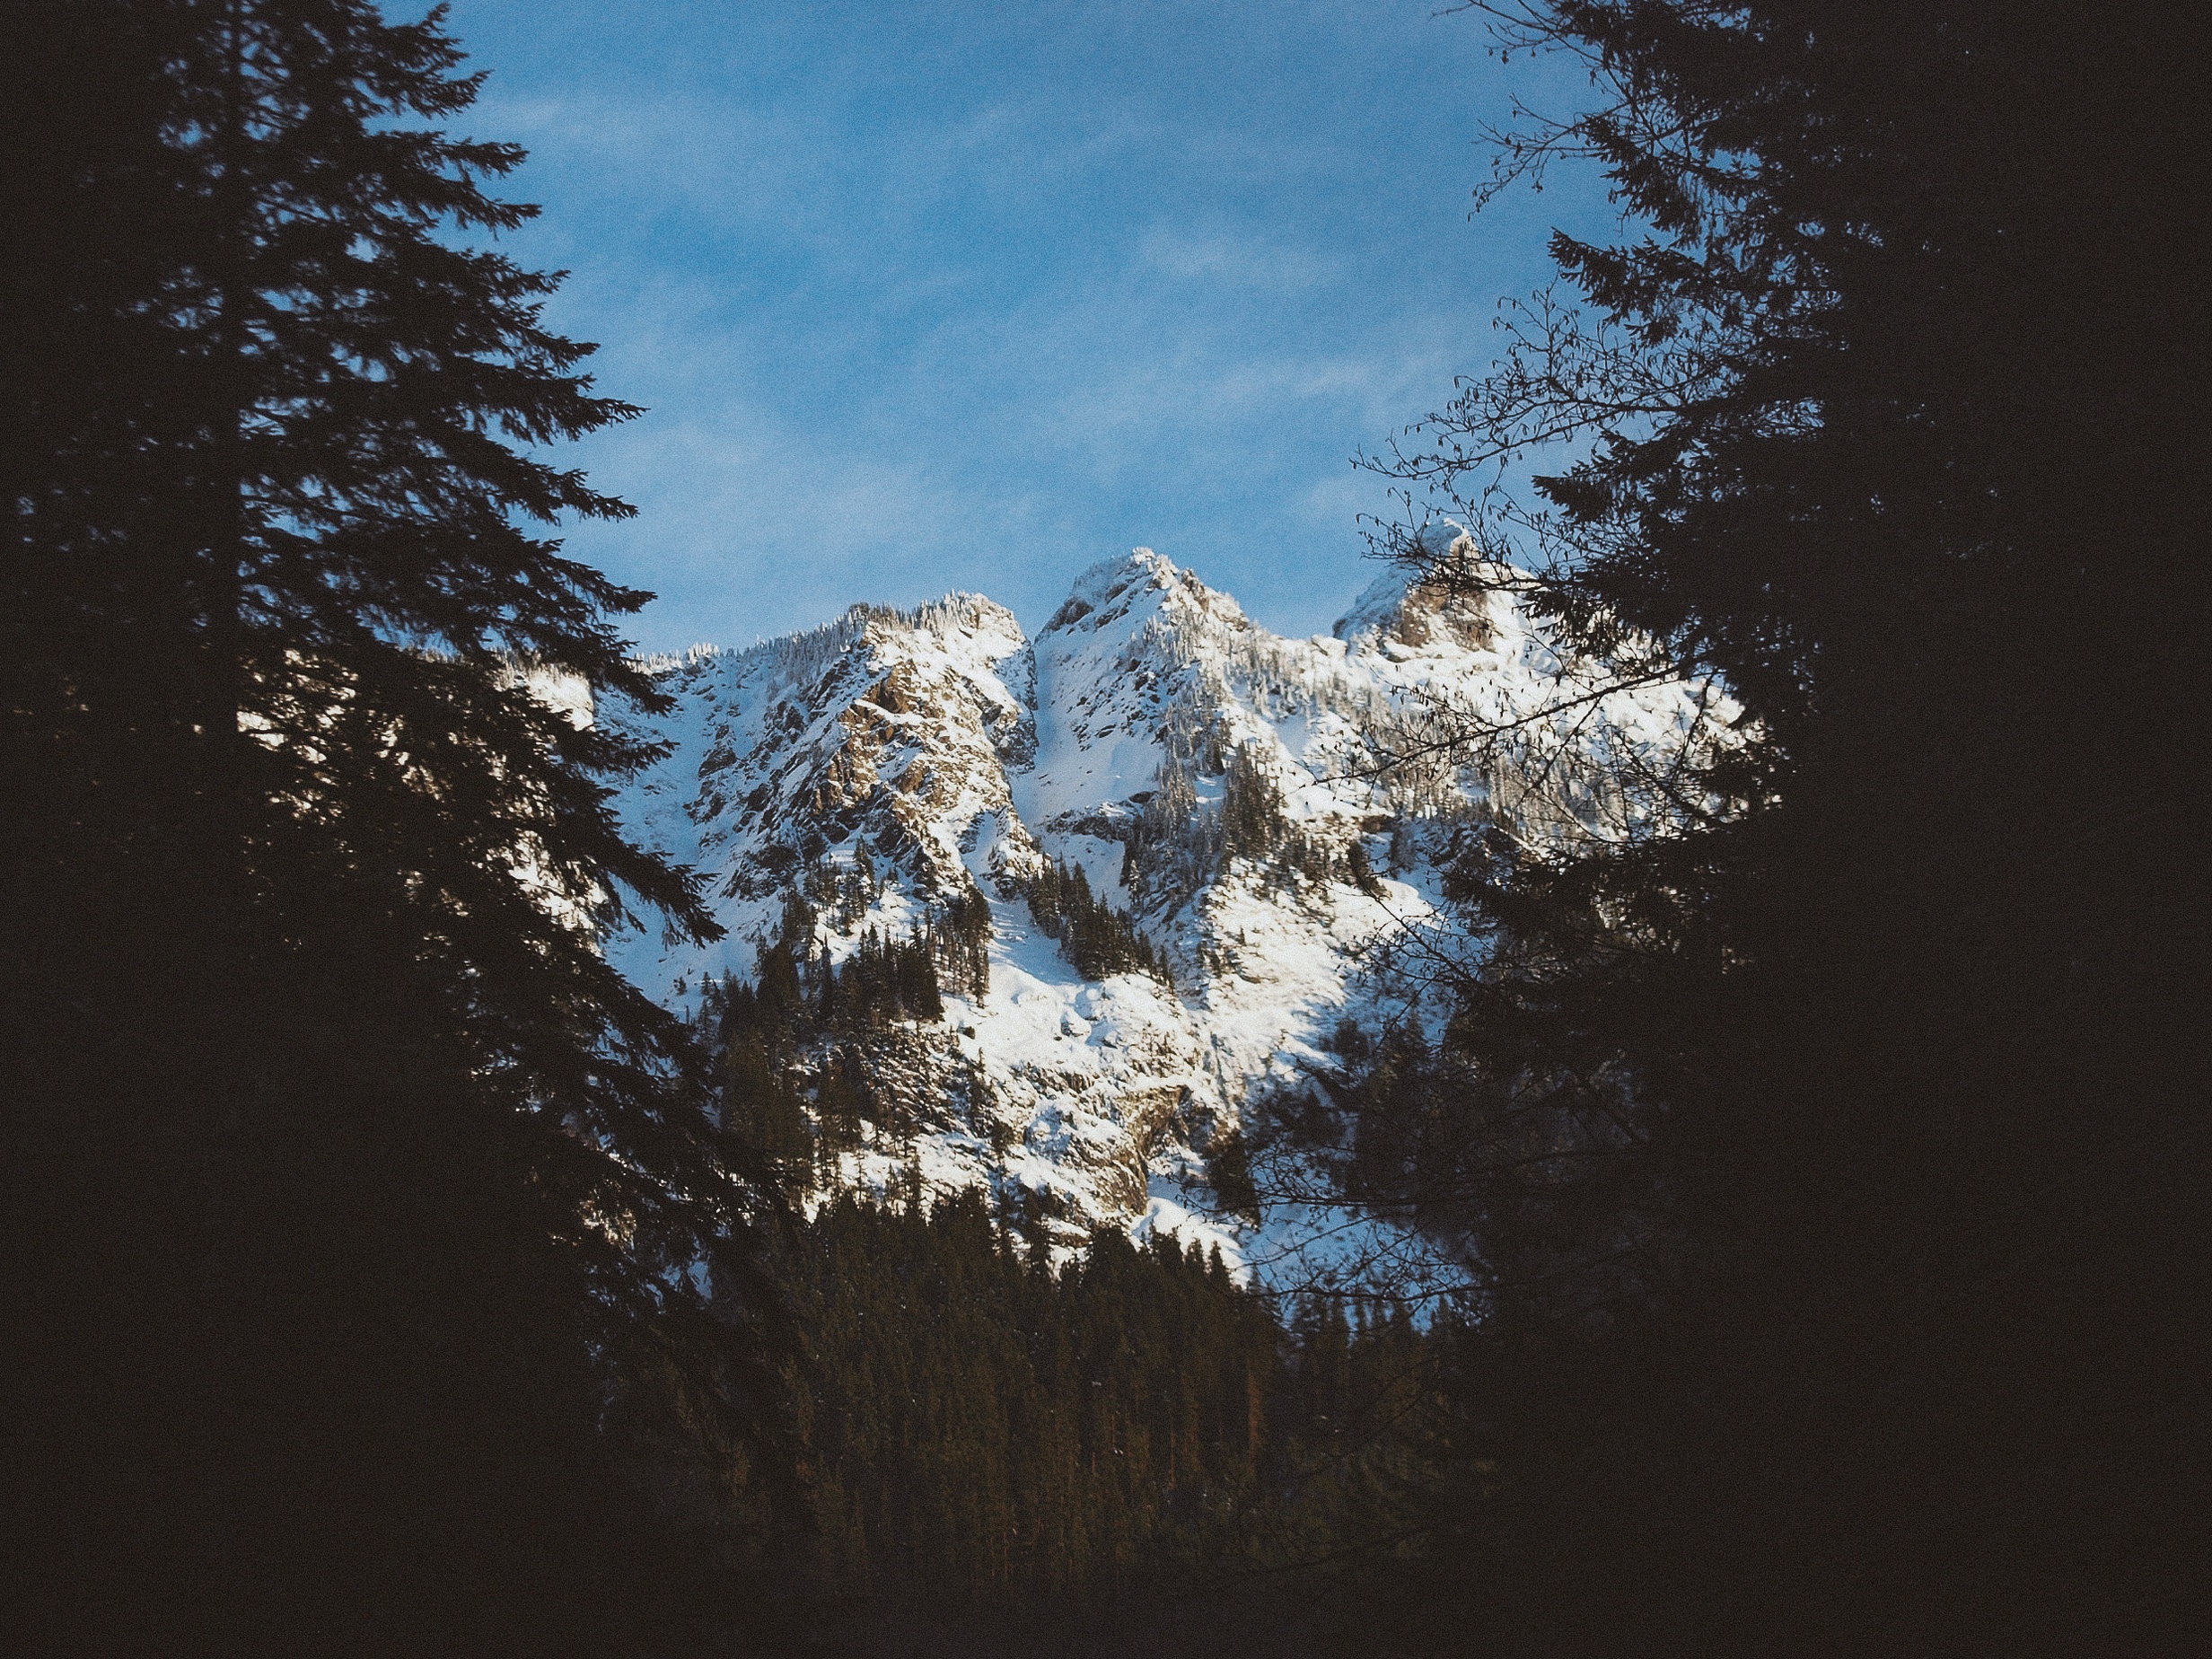
tree, nature, forest, branch, mountain, snow, winter, cloud, plant, sky, sunlight, reflection, mountain top, season, atmospheric phenomenon, woody plant, mountainous landforms